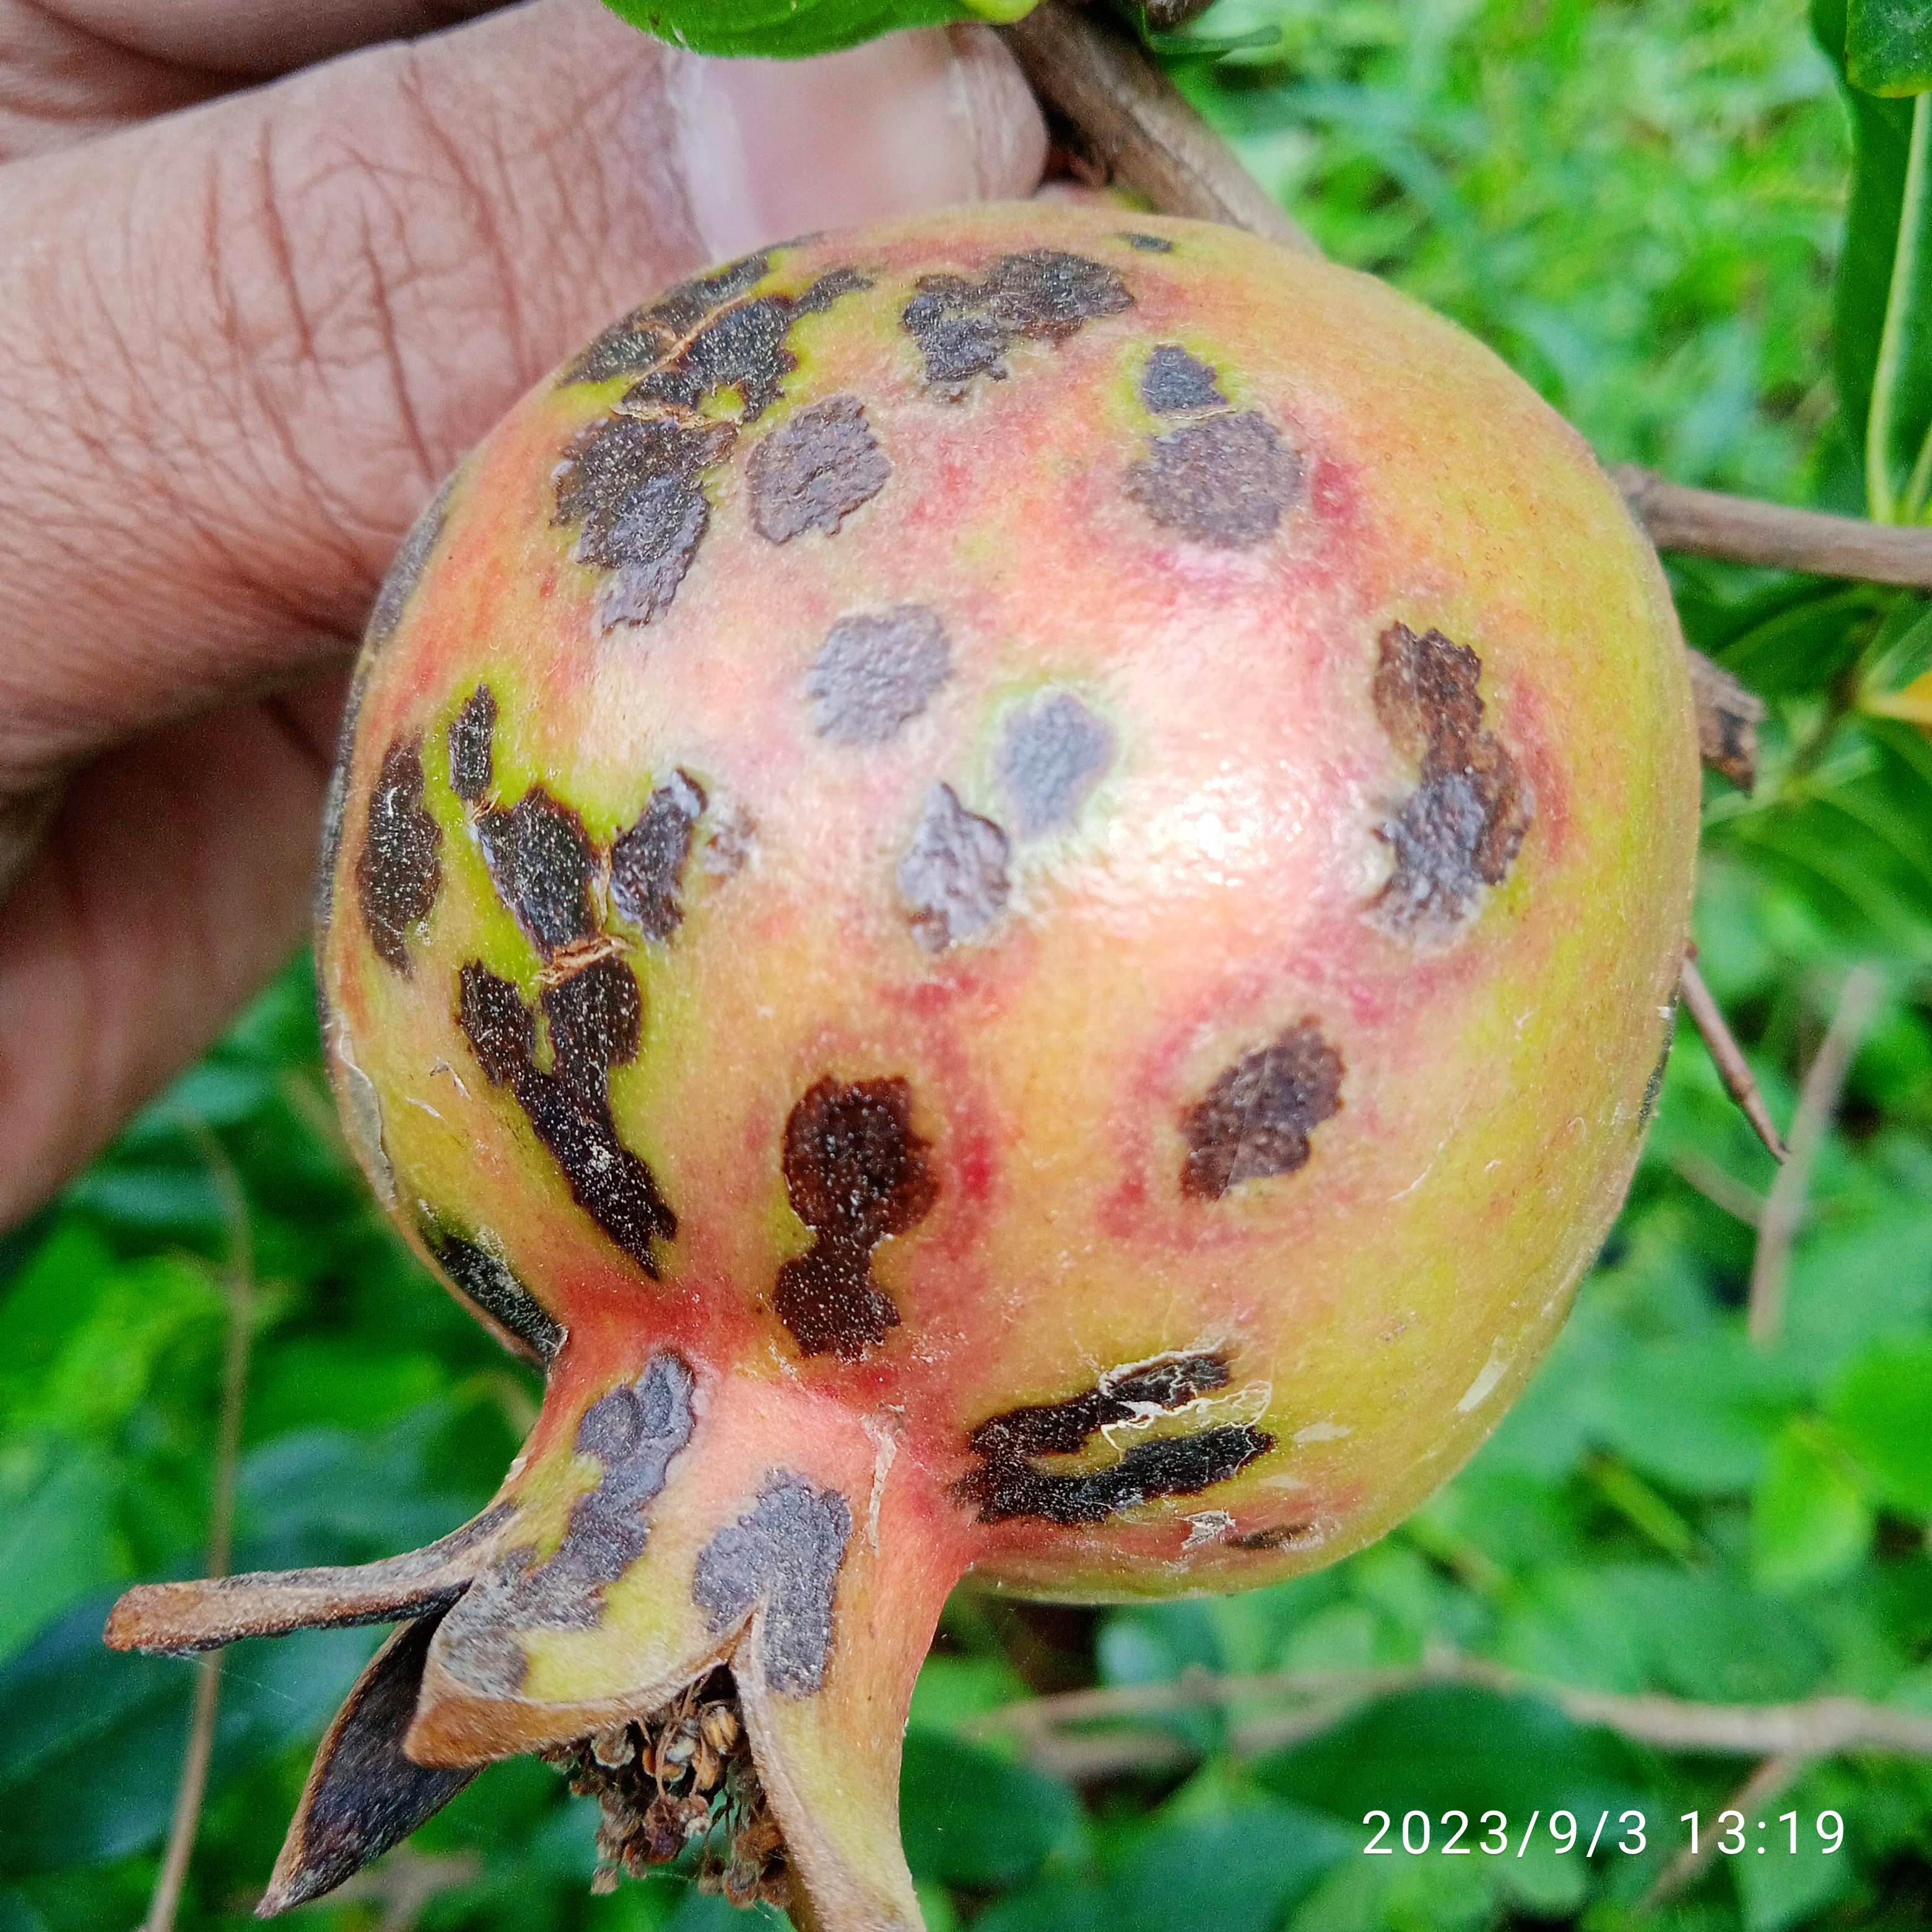
Label: Anthracnose